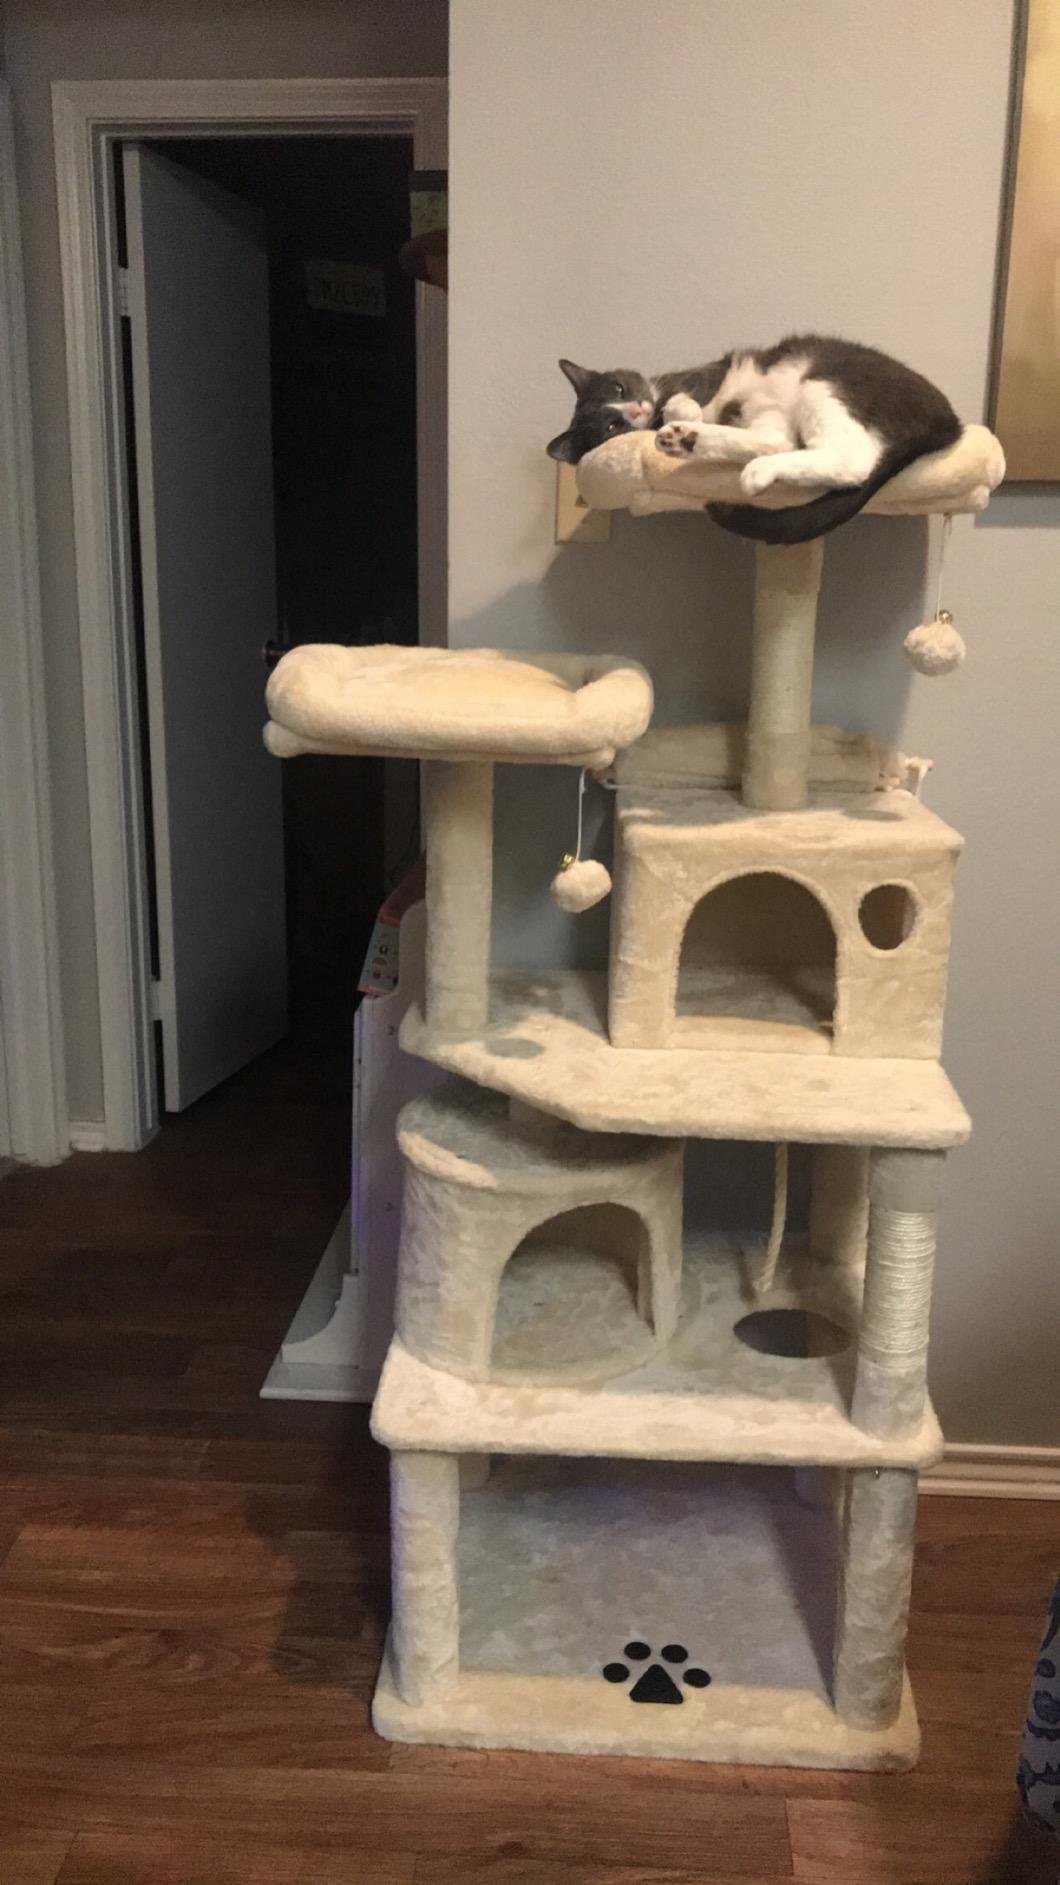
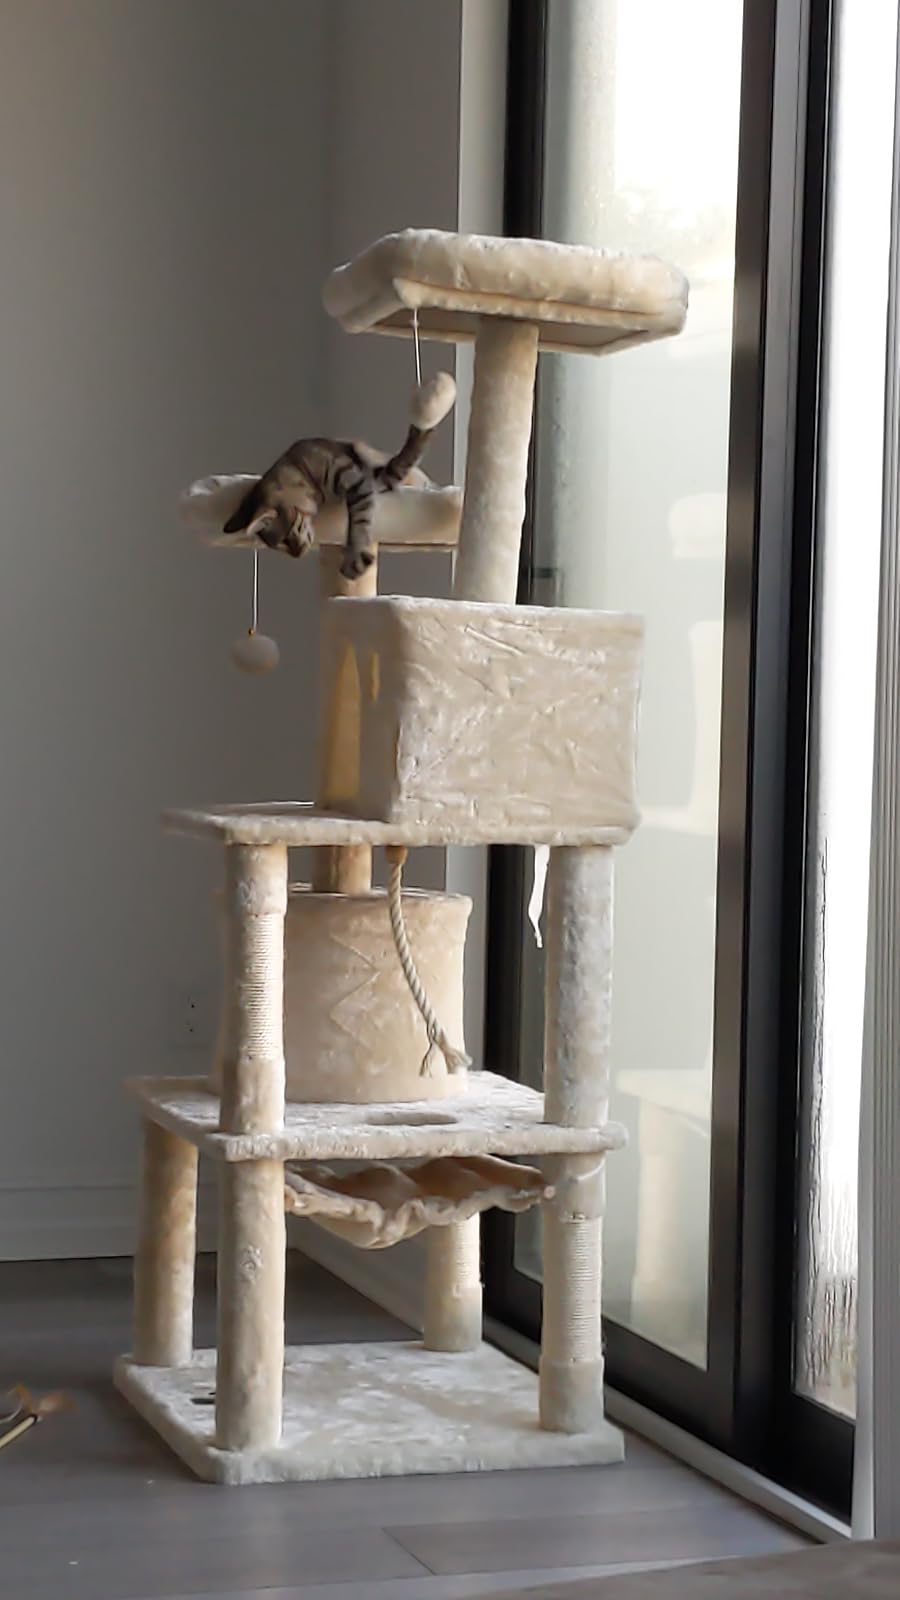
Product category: items_cat tree
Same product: yes